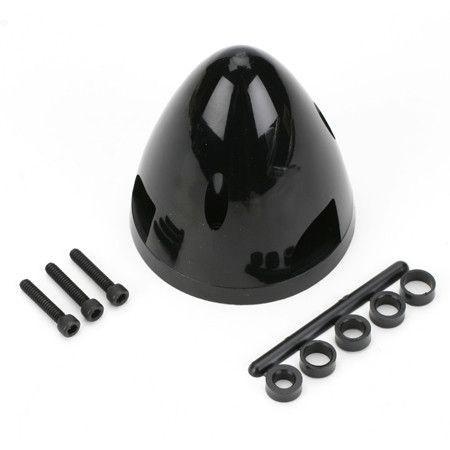
2" Spinner (3 Blade) Black
Brand: Dubro
Category: Toys & Games > Toys > Flying Toys > Toy Helicopters